The Virginian (novel)

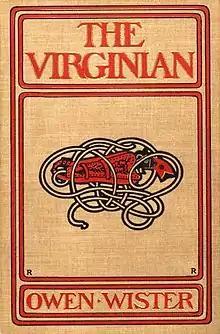
First edition cover

The Virginian: A Horseman of the Plains is a 1902 novel by American author Owen Wister, set in Wyoming Territory during the 1880s. Detailing the life of a cowboy on a cattle ranch, the novel was a landmark in the evolution of the western genre, as distinguished from earlier short stories and pulp dime novels. "The Virginian" paved the way for westerns by authors such as Zane Grey, Max Brand, Louis L'Amour, and others.